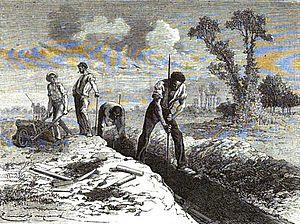
Ouvriers posant des tuyaux de drainage. Les merveilles de la science, volume 3, 1869
Césaire Anthelme Alexis Nivière, né à Arbignieu dans l’Ain le 27 août 1799 et mort à Belley le 10 juillet 1879, est un agronome français.